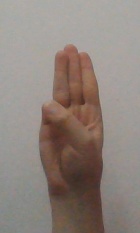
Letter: thaa